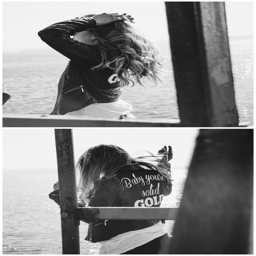
parts of the jacket , baby you 're solid gold